Anna Town Hall

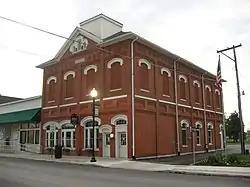
Front and side of the town hall

The Anna Town Hall is a historic brick town hall in Anna, Ohio, United States. Built in 1880, it originally included space for the village offices, a jail, a fire station, and a community theater. The building's brick architecture presents a stark contrast to the majority of buildings in the village, which includes primarily frame structures.